The Winter's Tale

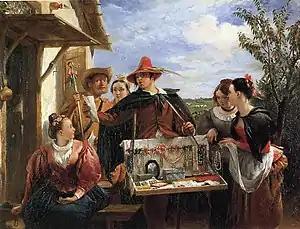
"Autolycus" (1836) by Charles Robert Leslie

"Time" enters and announces the passage of sixteen years. Camillo, now in the service of Polixenes, begs the Bohemian king to allow him to return to Sicily. Polixenes refuses and reports to Camillo that his son, Prince Florizel, has fallen in love with a lowly shepherd girl, Perdita. He suggests to Camillo that they disguise themselves and attend the sheep-shearing feast where Florizel and Perdita will be betrothed. At the feast, hosted by the Old Shepherd (who has prospered thanks to the gold in the fardel), the pedlar Autolycus picks the pocket of the Young Shepherd and, in various guises, entertains the guests with bawdy songs and the trinkets he sells. Polixenes and Camillo watch, disguised, as Florizel (under the guise of a shepherd named Doricles) and Perdita are betrothed. Polixenes tears off his disguise and intervenes, threatening the Old Shepherd and Perdita with torture and death and ordering his son never to see the shepherd's daughter again. Camillo, still longing for his native land, schemes to send Florizel and Perdita to Sicily, so that Polixenes will bring him along when he pursues them. The lovers take ship for Sicily, as do the two shepherds and Autolycus.